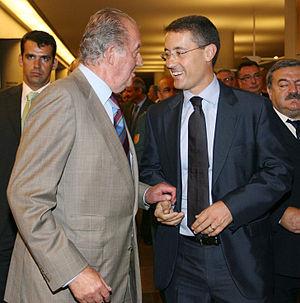
José Daniel Barquero Cabrero est un entrepreneur et professeur d'université espagnol.